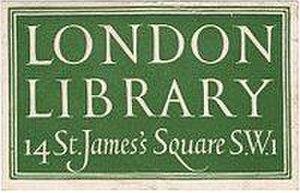
La London Library est une bibliothèque de prêt anglaise, fondée en 1841 par Thomas Carlyle. Son premier président fut le comte de Clarendon.